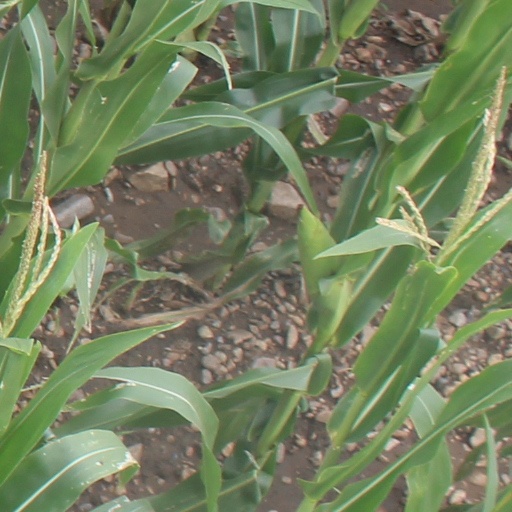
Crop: maize; corn